Prince of Wales (1786 ship)

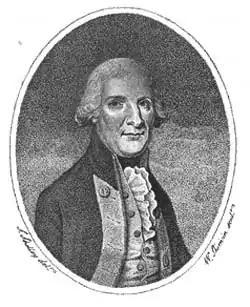
Lieutenant John Shortland, commander of convoy of First Fleet ships on the return voyage to England in 1788

"Prince of Wales" remained anchored in Sydney Cove for five months after her voyage, while her stores were unloaded. A shipboard inspection during this time found her hull was rotten with shipworm and on 23 May 1788 she was careened on the beach for repairs. In July she was released from government service and set sail for England on the 14th of that month, in convoy with her First Fleet sister ships "Alexander", "Borrowdale" and "Friendship", and under the overall command of Lieutenant John Shortland in "Alexander".